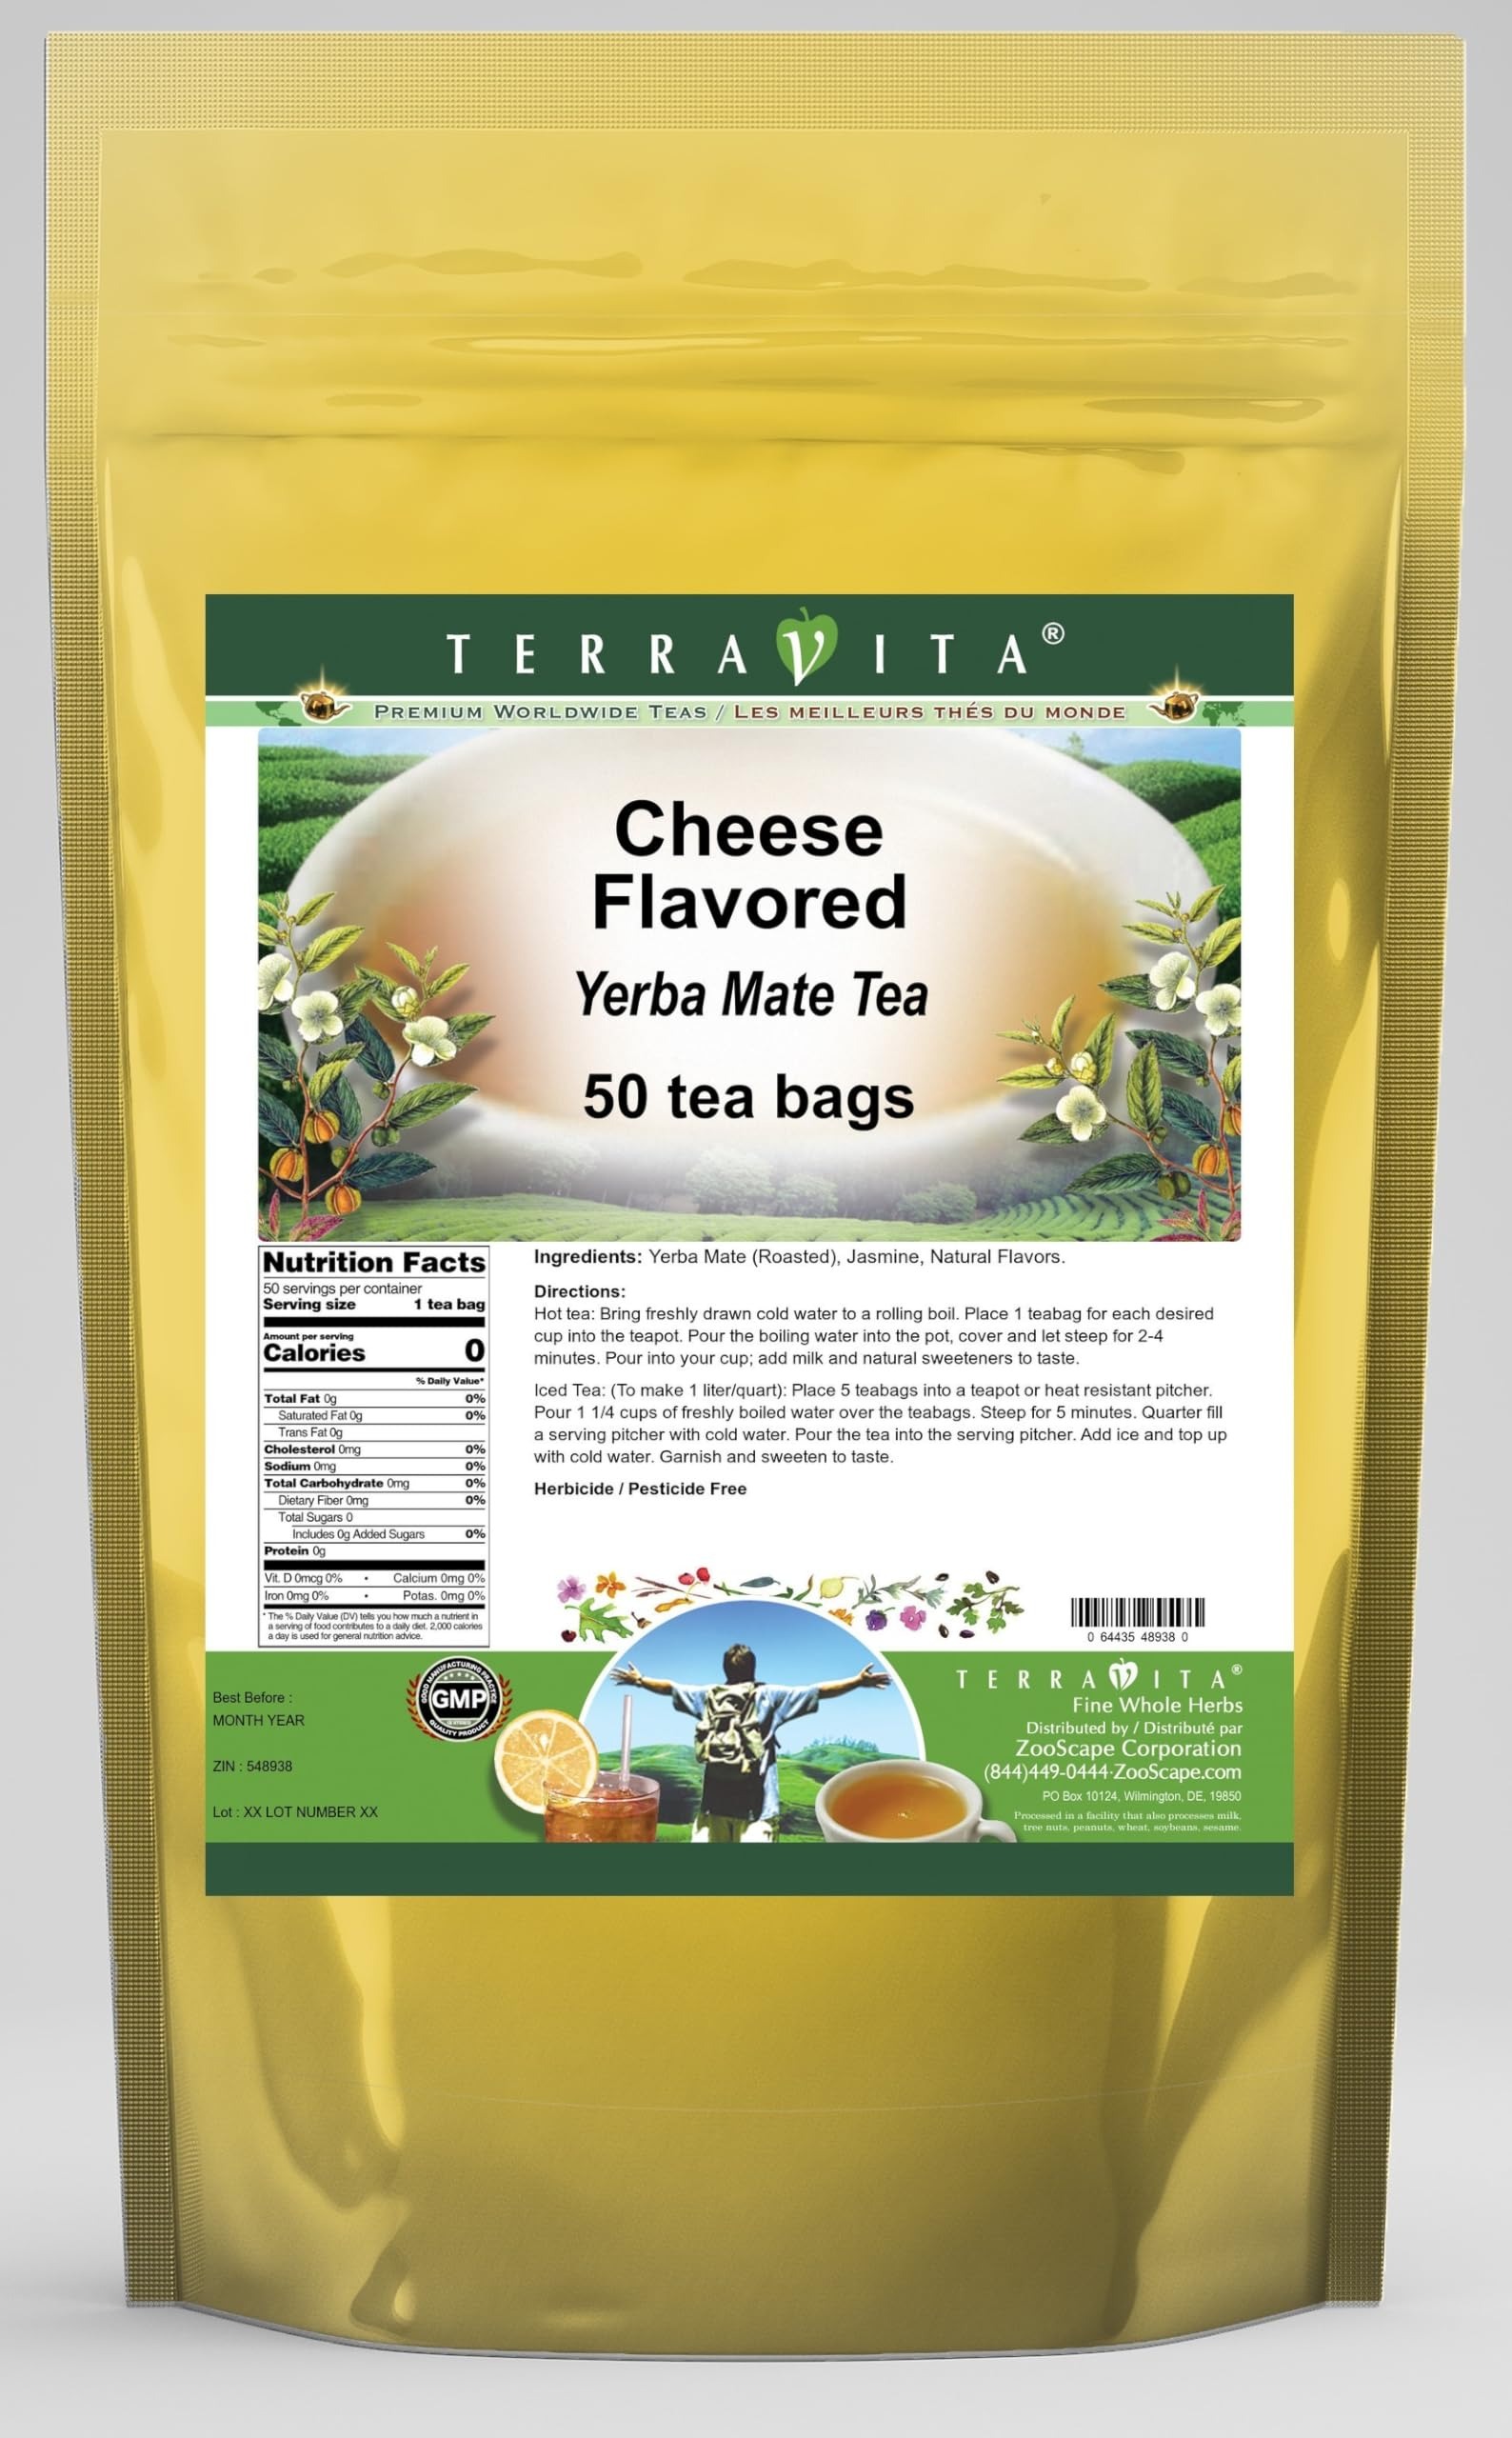
Item Name: Cheese Flavored Yerba Mate Tea (50 tea bags, ZIN: 548938) - 3 Pack
Bullet Point 1: Our Cheese Flavored Yerba Mate tea is a scrumptuous all-natural flavored Yerba Mate coffee substitute with Jasmine that will refresh you with its terrific taste! You will enjoy the earthy and acidity-free Cheese Flavored aroma and flavor again and again! - Ingredients: Yerba Mate, Jasmine and Natural Cheese Flavored Flavor.
Bullet Point 2: No fillers.
Bullet Point 3: Manufacturer: TerraVita
Bullet Point 4: Size: 50 tea bags
Bullet Point 5: Yerba Mate Tea Bags - Packed in a convenient upright pouch!
Product Description: Our Cheese Flavored Yerba Mate tea is a scrumptuous all-natural flavored Yerba Mate coffee substitute with Jasmine that will refresh you with its terrific taste! You will enjoy the earthy and acidity-free Cheese Flavored aroma and flavor again and again! - Ingredients: Yerba Mate, Jasmine and Natural Cheese Flavored Flavor. - Hot tea brewing method: Bring freshly drawn cold water to a rolling boil. Place 1 teabag for each desired cup into the teapot. Pour the boiling water into the pot, cover and let steep for 2-4 minutes. Pour into your cup; add milk and natural sweeteners to taste. - Iced tea brewing method: (To make 1 liter/quart): Place 5 teabags into a teapot or heat resistant pitcher. Pour 1 1/4 cups of freshly boiled water over the teabags. Steep for 5 minutes. Quarter fill a serving pitcher with cold water. Pour the tea into the serving pitcher. Add ice and top up with cold water. Garnish and sweeten to taste. - TerraVita is an exclusive line of premium-quality, natural source products that use only the finest, purest and most potent ingredients found around the world. TerraVita is hallmarked by the highest possible standards of purity, potency, stability and freshness. All of our products are prepared with the highest elements of quality control, from raw materials through the entire manufacturing process, up to and including the moment that the bottles or bags are sealed for freshness and shipped out to you. Our highest possible standards are certified by independent laboratories and backed by our personal guarantee. - TerraVita exists to meet and ensure your family's health and wellness without the harmful effects of chemicals and health products. We strive to make all of our products affordable and reliable and are constantly searching the market to maintain
Value: 150.0
Unit: Count

Price: 93.46